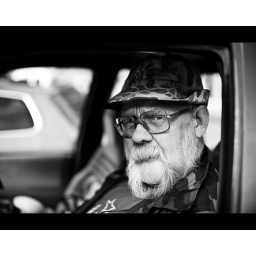
Old man who was sleeping in his car over one night in order protest,